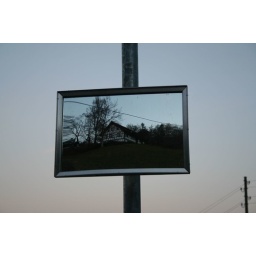
I've photographed a house in Berneck (Switzerland). The mirror is for road safety.